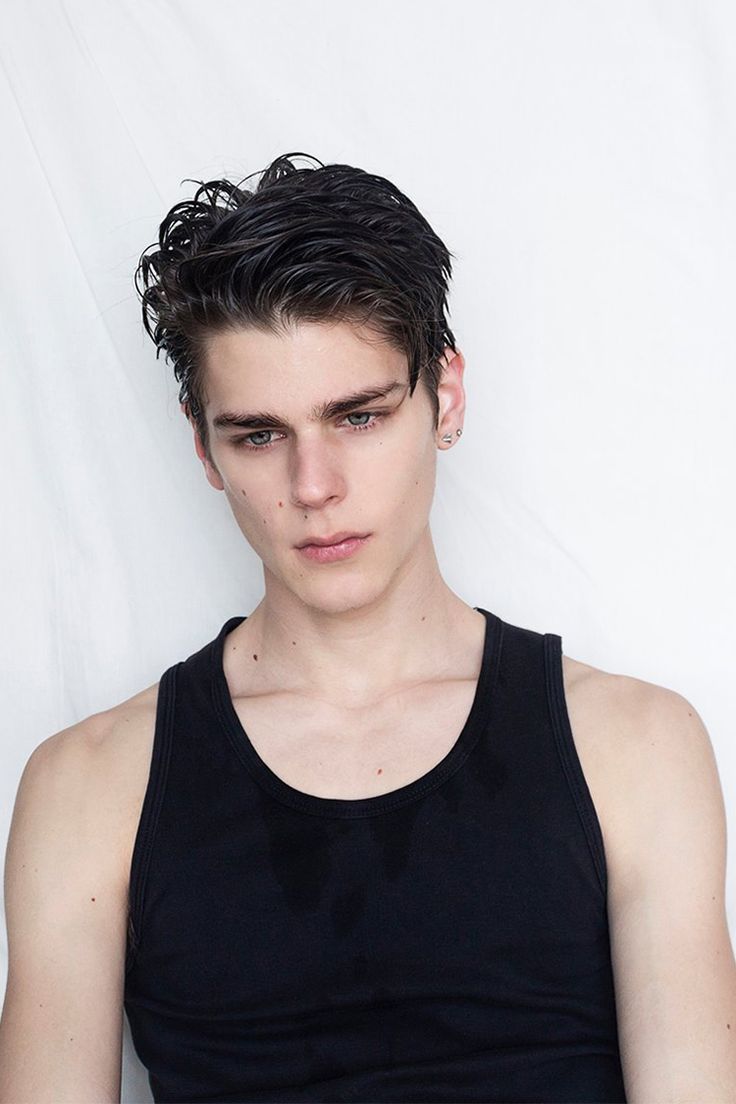
Gender: men